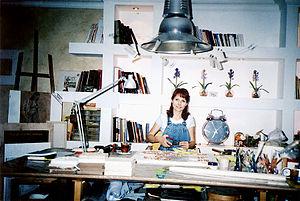
Hülya Vurnal İkizgül, née à Istanbul en 1966, est une céramiste, mosaïste et sculptrice turque.